Hungerford Market

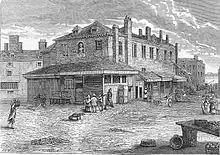
"Old Hungerford Market (from a view published in 1805)". The bust of Sir Edward Hungerford (d.1711) is visible set high into the north wall. Engraving by R.C. West, 1805, published in Edward Walford's "Old and New London", 1878

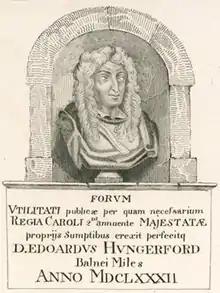
Drawing of bust of Sir Edward Hungerford (d.1711) formerly on the north front of Old Hungerford Market. Private collection. Latin inscription: "Forum utilitate publicae per quem necessarium Regia Caroli (Secun)di annuente Majestatae propriis sumptibus erexit perfecitq(ue) D(ominus) Edoardus Hungerford Balnei Miles anno MDCLXXXII" ("This market for the use of the public, with the royal consent of His Majesty Charles the Second, Lord Edward Hungerford, Knight of the Bath, erected and completed at his own expense in the year 1682")

Sir Edward Hungerford ( 1711) obtained permission to hold a market on the site for three days a week. Hungerford Inn, or seemingly the burned-out remains of it, was subdivided into shops and with a covered piazza, formed the market. The market never prospered and Hungerford sold the site in parcels to the politician Sir Stephen Fox between 1681 and 1684, and Sir Christopher Wren bought a quarter of the property, and a quarter of the rents. In 1685 Fox and Wren obtained a license to sell grain, but achieved little increase in trade. A market house was built in the centre of the site, possibly designed by Wren himself. Hungerford squandered his money, dying a poor Knight of Windsor in 1711. In 1718 the market was sold to the royal gardener Henry Wise and remained in his family until 1830, when it was bought by the newly formed Hungerford Market Company.